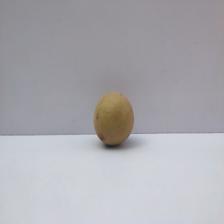
Size: Small